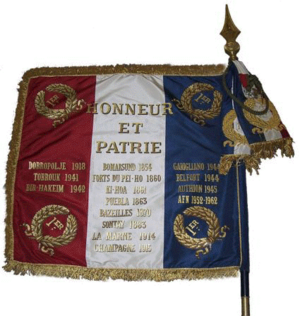
photo du drapeau du 1er rima
Un honneur de bataille est la récompense de la part d'un gouvernement ou d'un souverain de donner le droit à une unité militaire d'apposer le nom d'une bataille ou d'une opération sur ses couleurs, uniformes ou autres accessoires dont l'ornementation est possible.
Le 1ᵉʳ régiment d'infanterie de marine est un régiment français héritier de l'infanterie coloniale. C'est l'un des « quatre vieux » régiments des Troupes de marine, avec les 2ᵉ, 3ᵉ et 4ᵉ d'infanterie de marine. Avec le 1ᵉʳ régiment d'artillerie de marine et le 2ᵉ régiment d'artillerie de marine, ils représentent la fameuse division bleue.